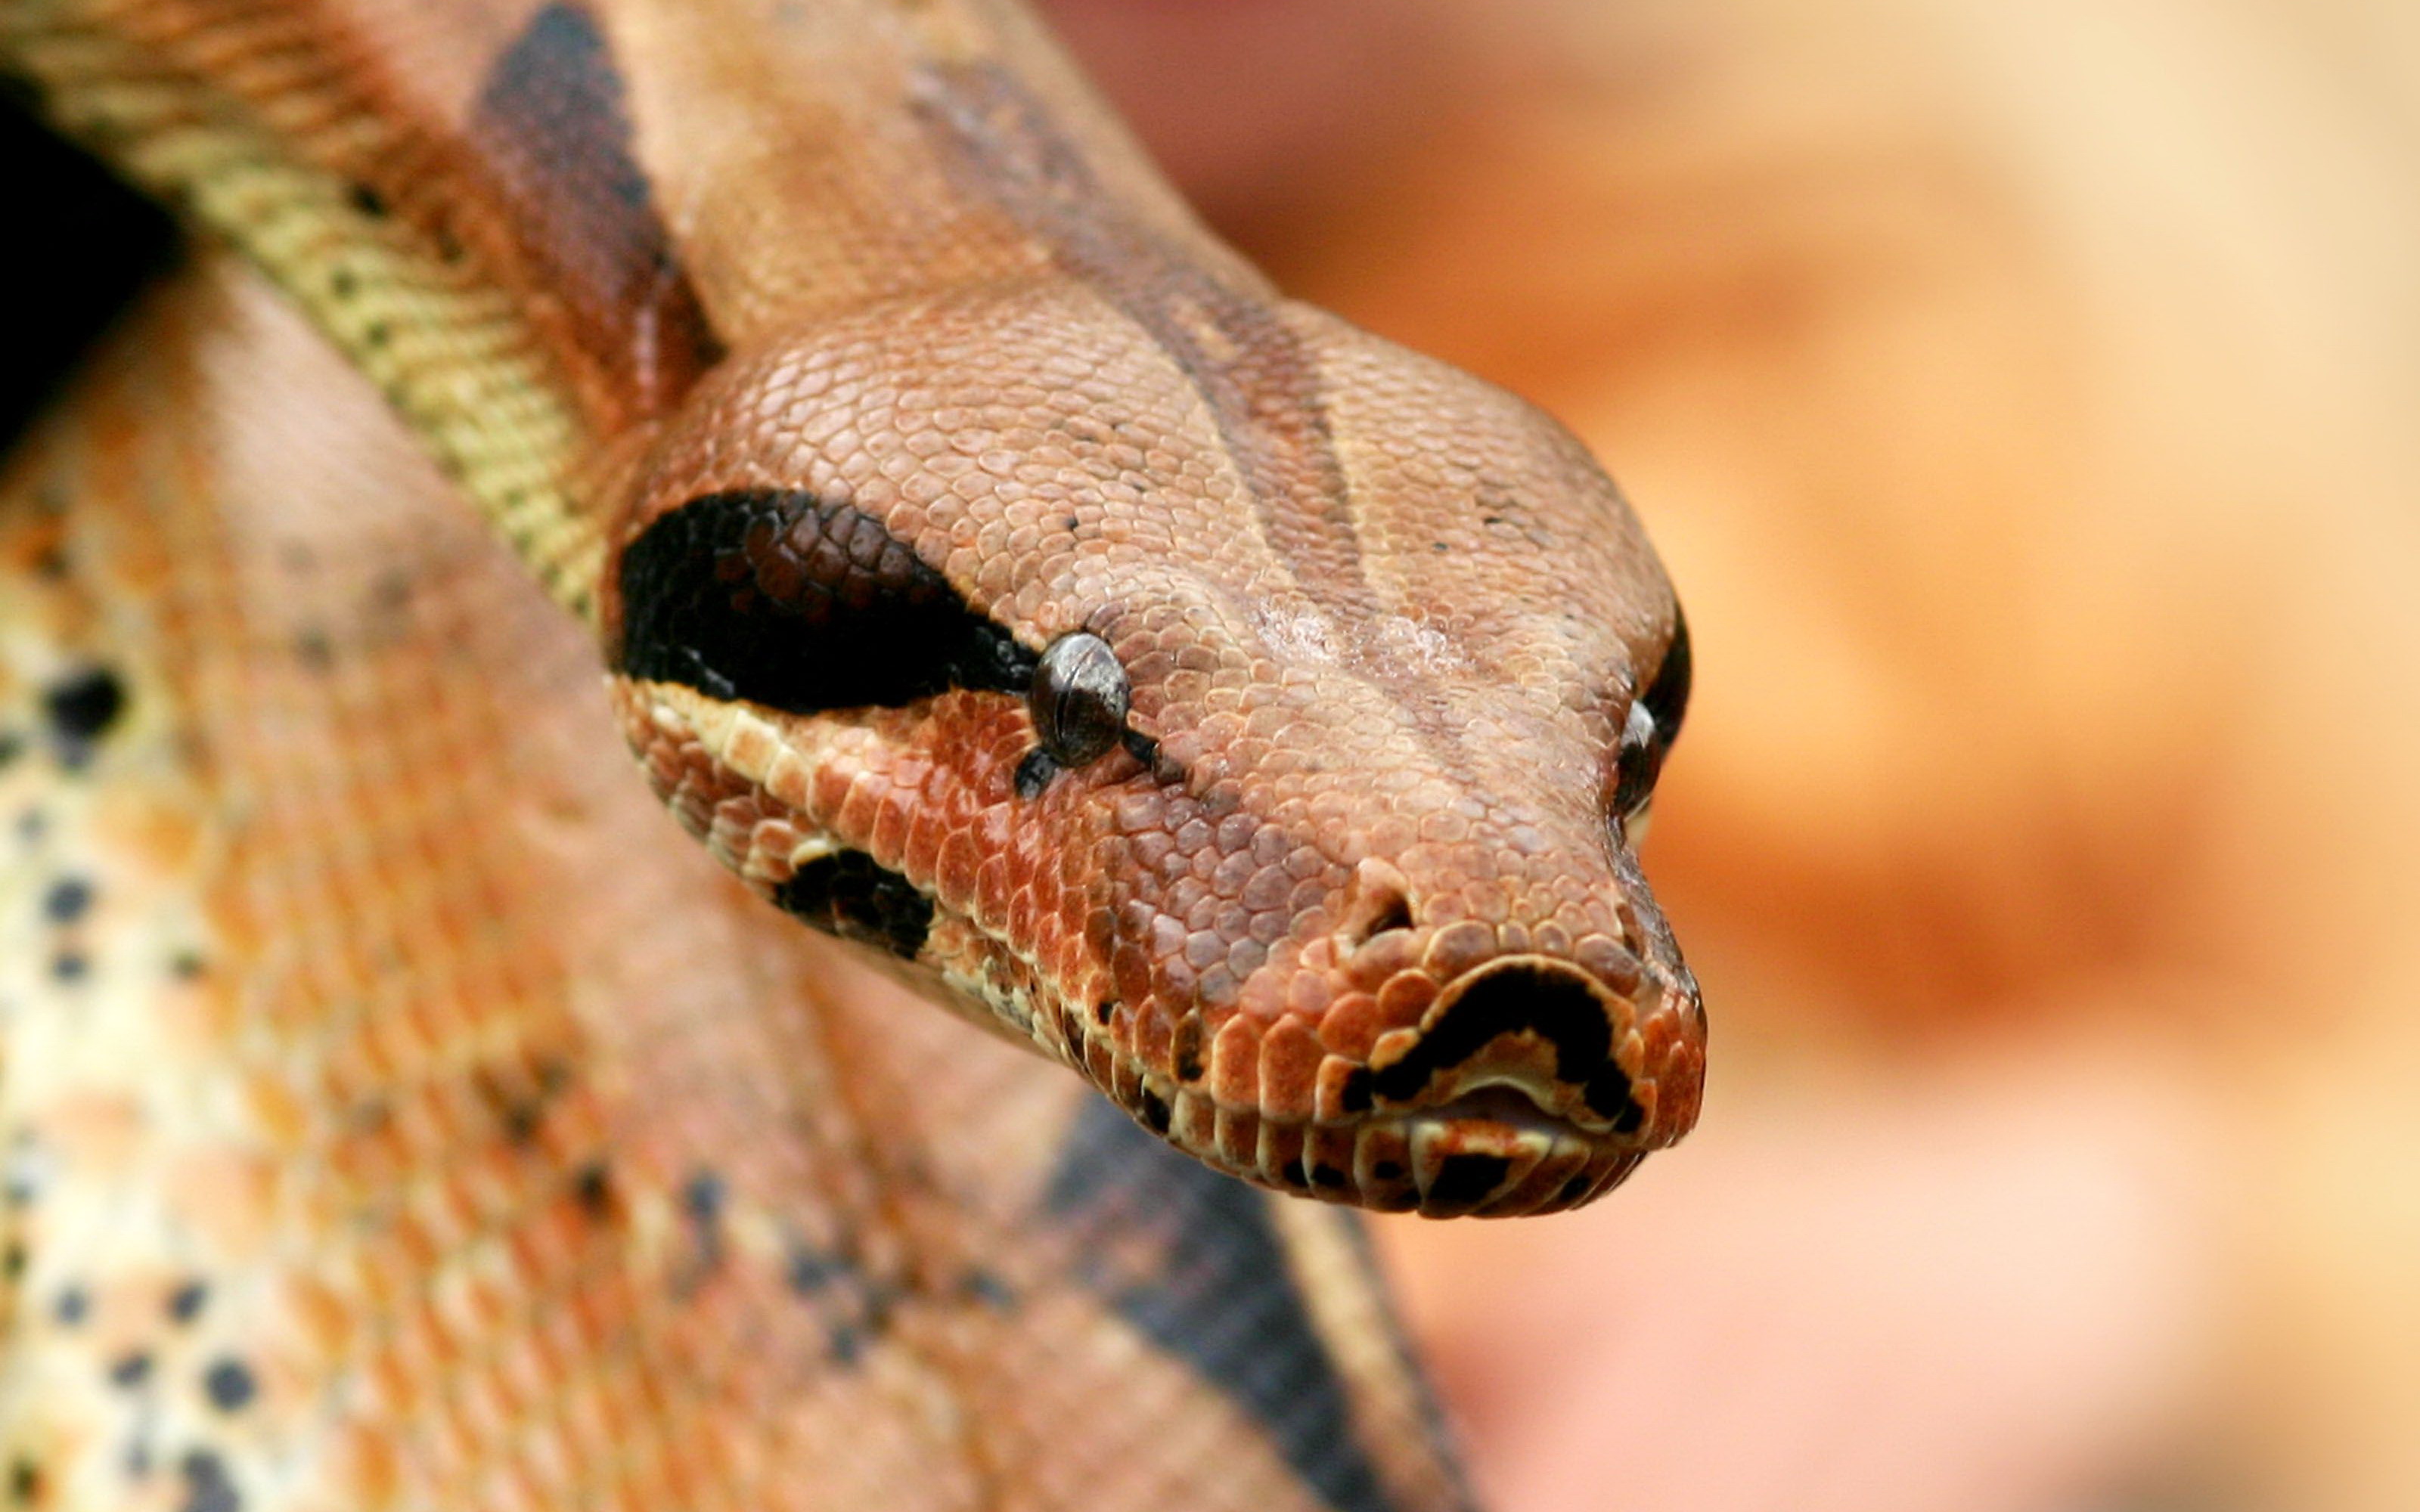
animals, boa constrictor, boa, snake, reptile, serpent, snout, scaled reptile, python, close up, terrestrial animal, Python family, burmese python, wildlife, colubridae